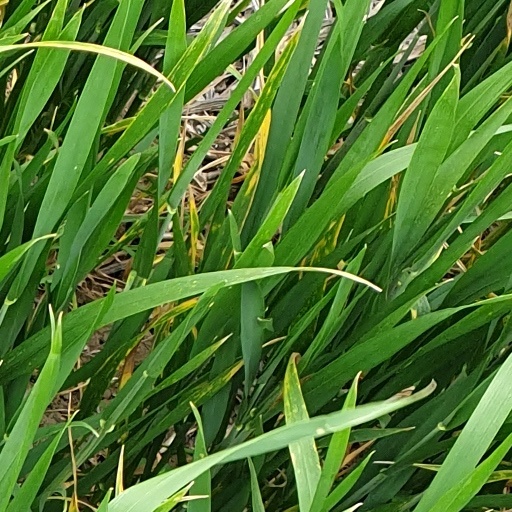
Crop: wheat